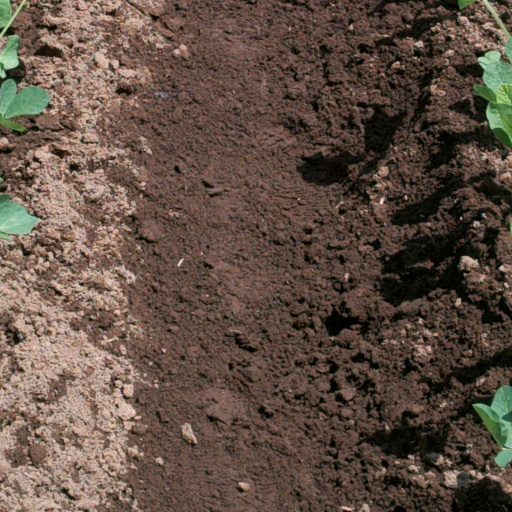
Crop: soybean